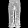
Label: Trouser